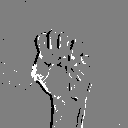
ASL letter: s